Belaj, Istria County

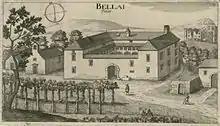
Belaj in an engraving from 1679

The castle is on a small hill, above sea level, along the local road. The castle was mentioned in 1367 as "Bray" in a document by Aquileia patriarch in which was given away for one year to his vassal Dujam of St. Vitus from Rijeka. After the Uskok War (1615–17) in which was devastated castel St. Martin at Posert, the previous center of the estate, Daniel Barbo von Waxenstein built this castle in the vicinity as a new residence. It was in the possession of his descendants until 1668 when along Paz, Čepić, and Kožljak was sold to Johann Weikhard of the Auersperg noble family. All this castles and estates Johann united in a single manor Wachsenstein (Kožljak), and the center from the medieval castle Kožljak by which was named, was transferred to Belaj. Johann heirs reconstructed the castle in the Baroque style to rustic castle in the end of 17th and 18th century. It was in their property until 1945 when the Yugoslav government nationalized it and given to the use of local agricultural cooperative.